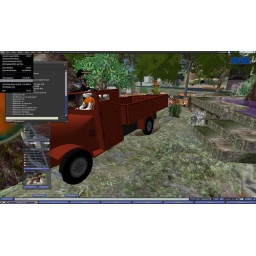
&amp;quot;Cellophane flowers of yellow and green, Towering over your head....&amp;quot; ...................................................................................... down a flowery lane we go...